Subrayado

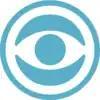

Subrayado is the news program of the Uruguayan Channel 10. It airs from Monday to Friday at three different times, in addition to a broadcast on Sundays and holidays. It is presented by Blanca Rodríguez.